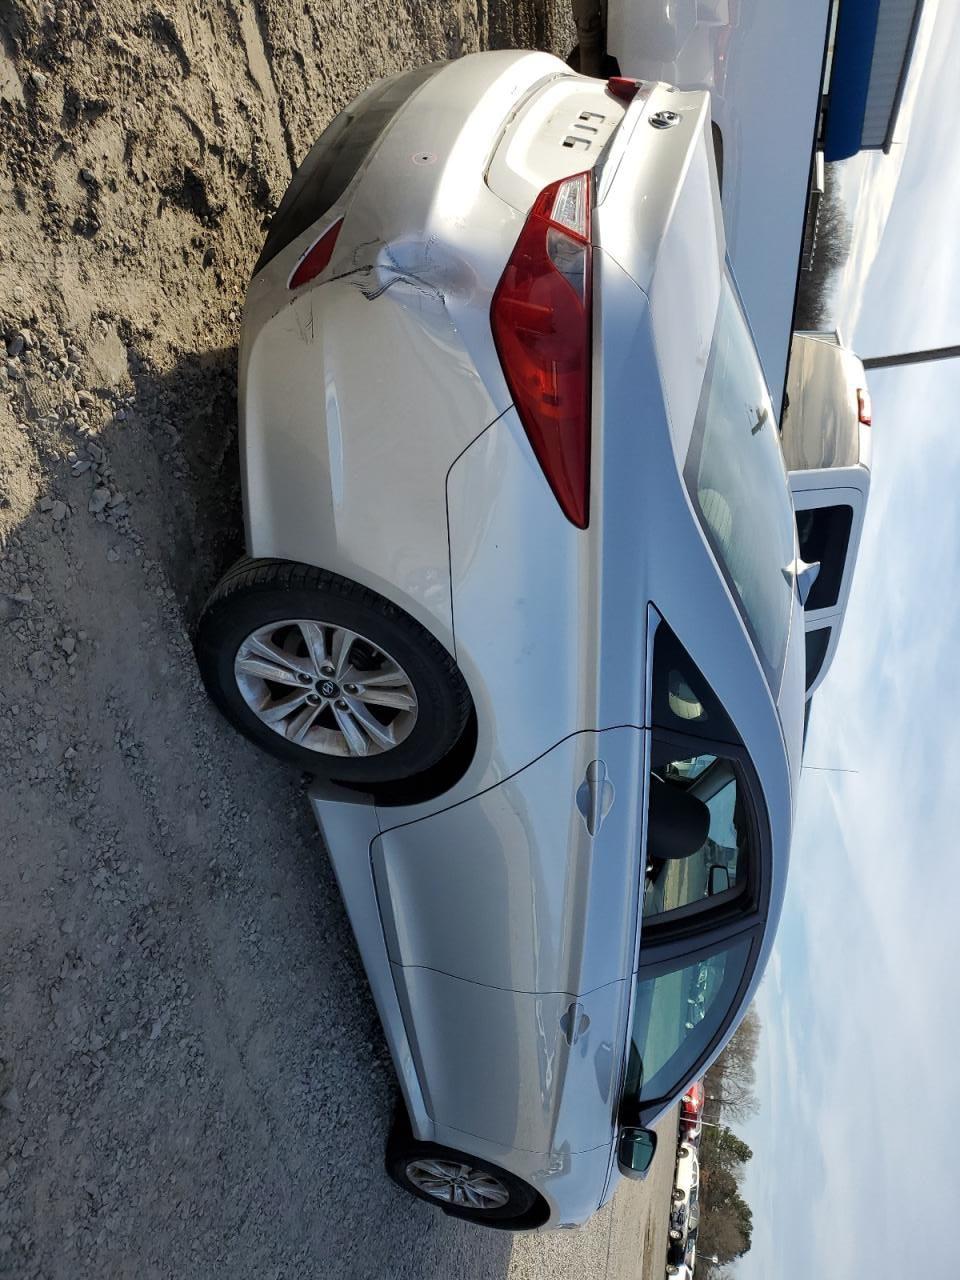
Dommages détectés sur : feu arrière droit, feu arrière gauche, plaque d'immatriculation arrière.
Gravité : mineur